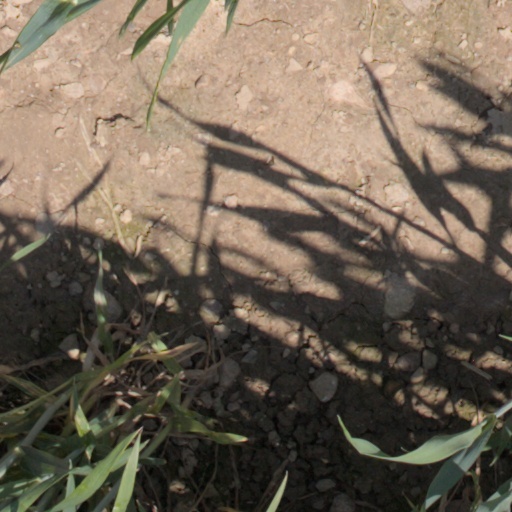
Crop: wheat